Magna (The Walking Dead)

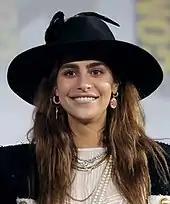
Nadia Hilker portrays Magna

Magna is portrayed by Nadia Hilker. The character entered the recurring cast beginning with the episode "What Comes After" of the ninth season. However, Nadia Hilker was promoted to a series regular starting the tenth season.